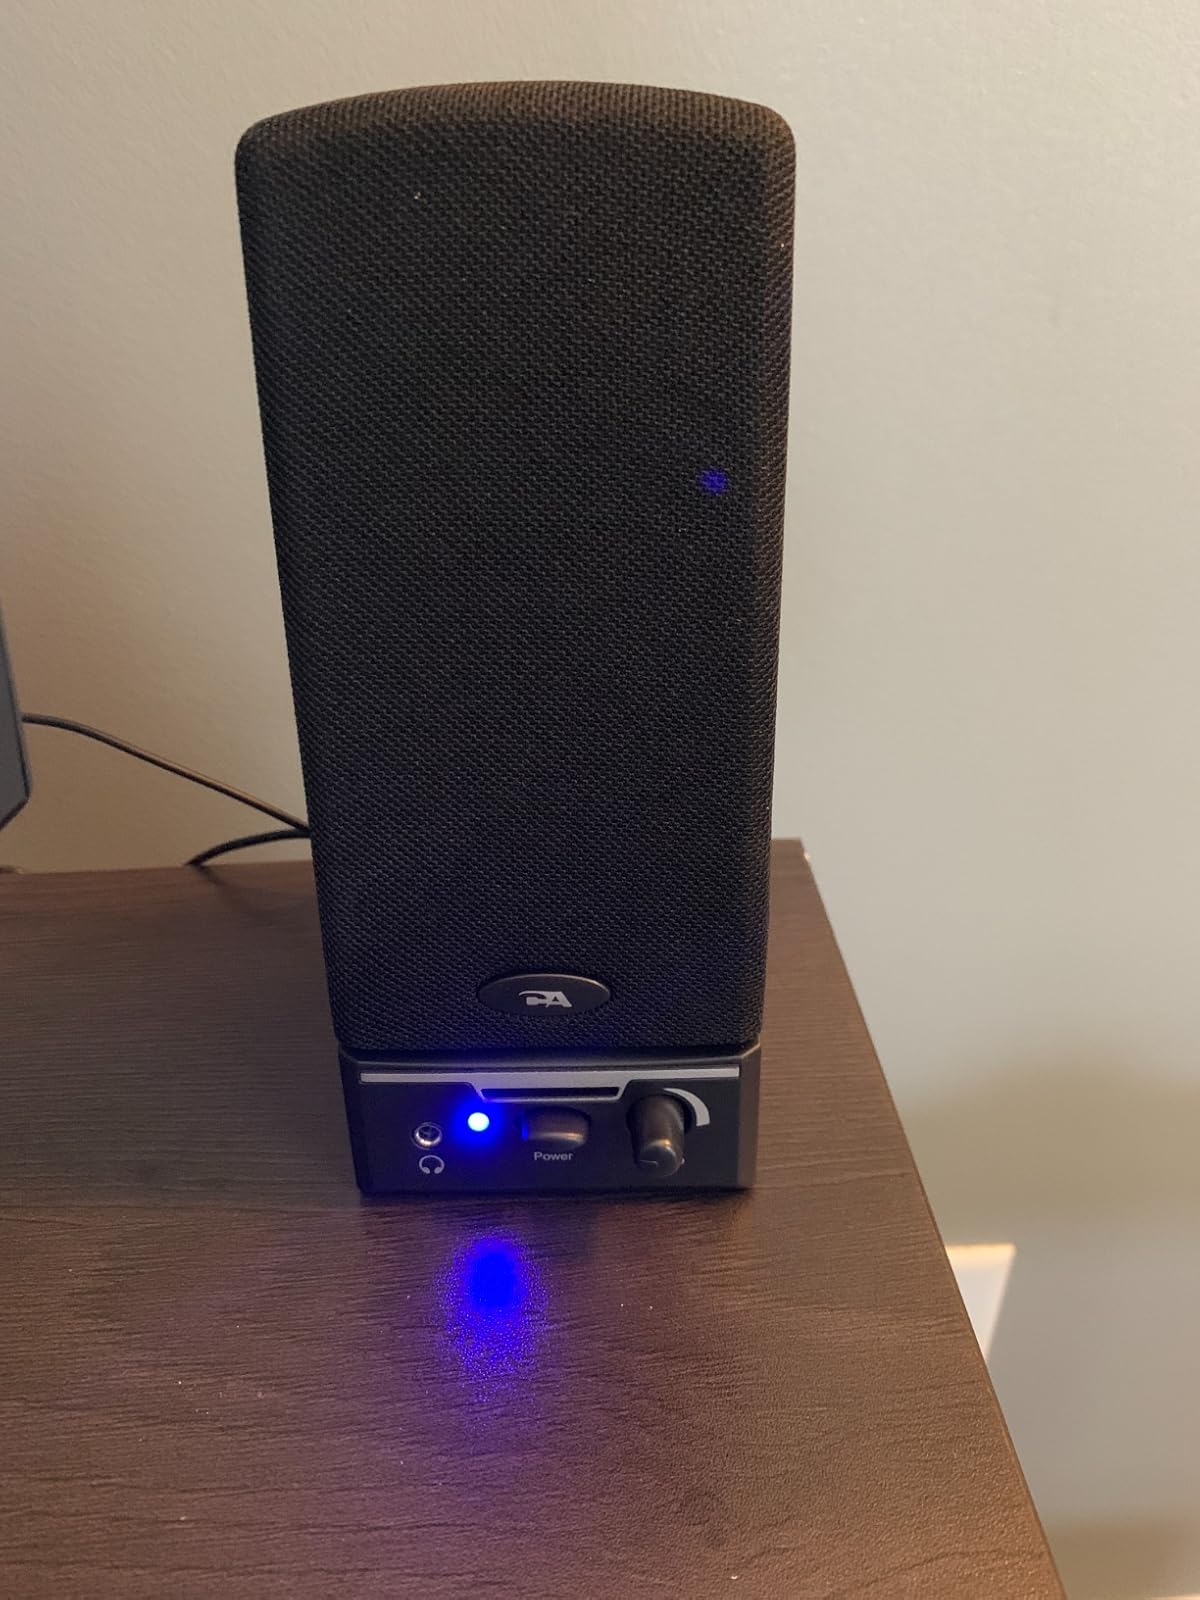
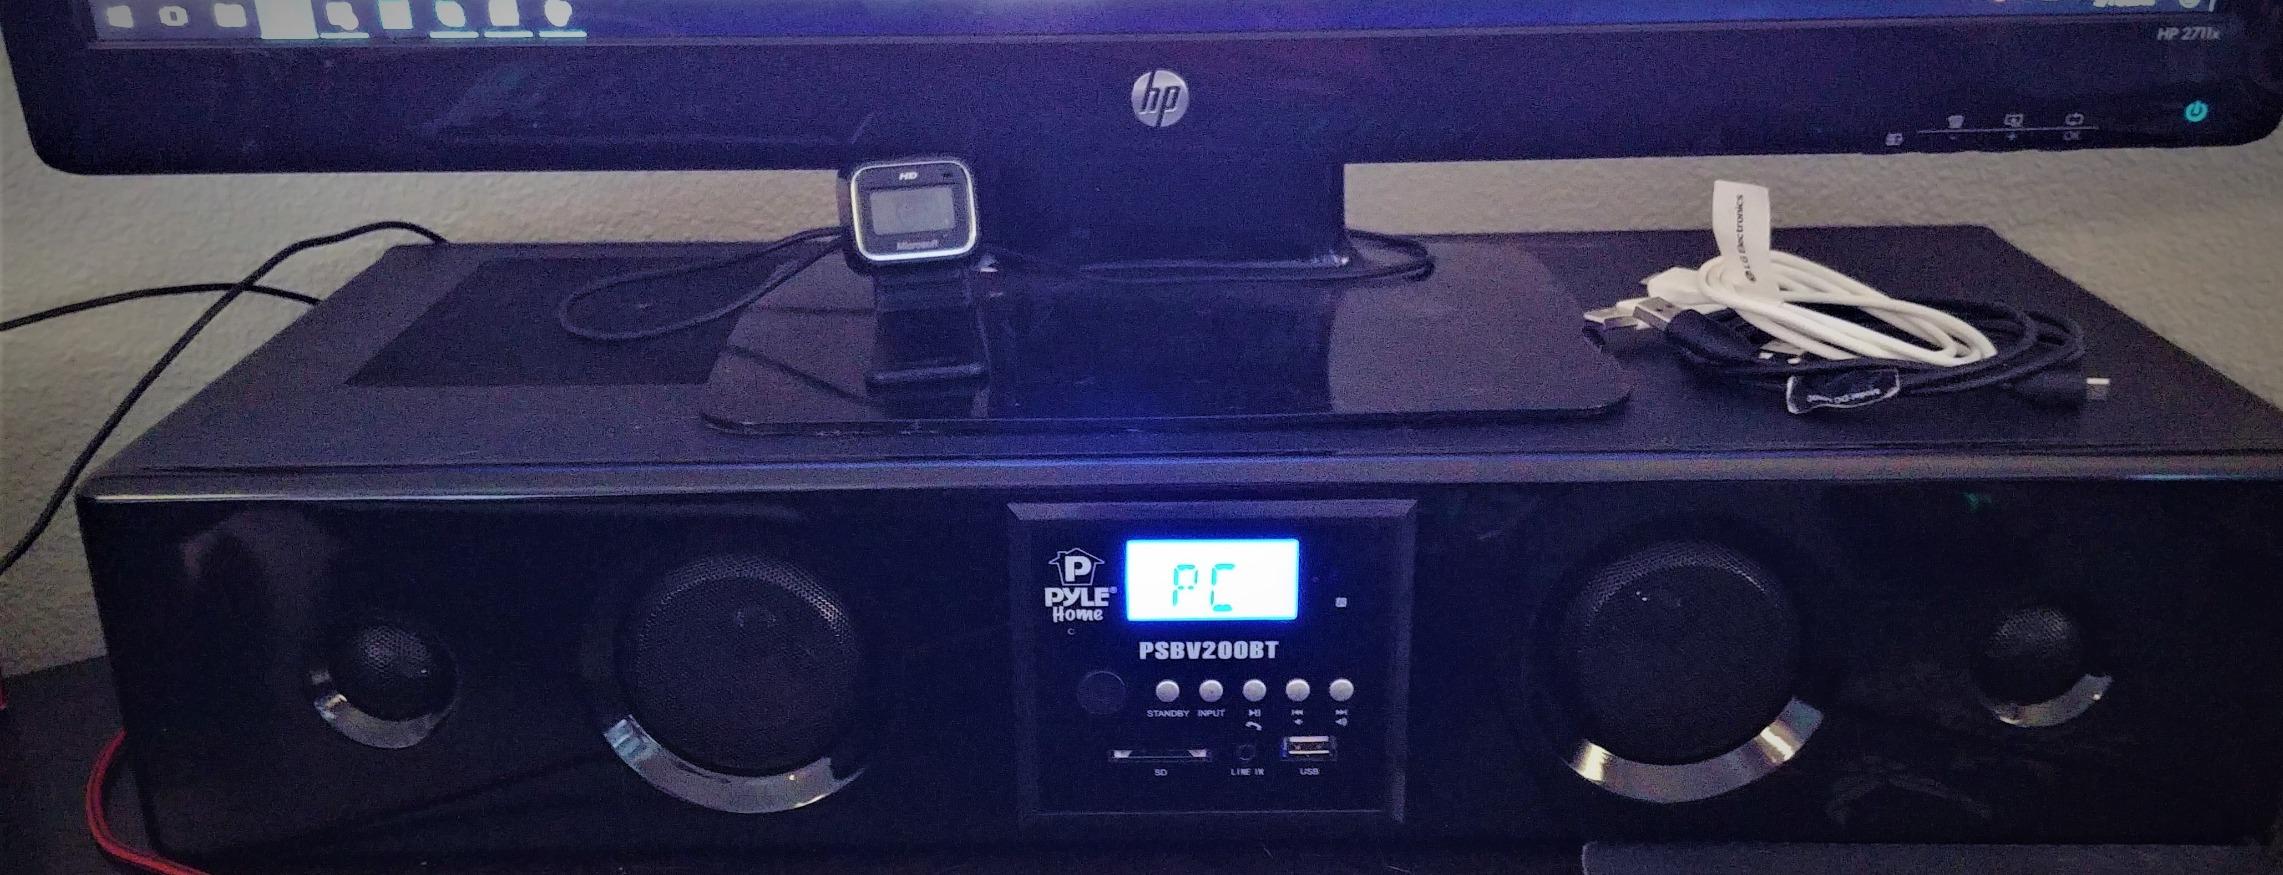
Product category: speaker
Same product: no